Piano Sonata No. 2 (Shostakovich)

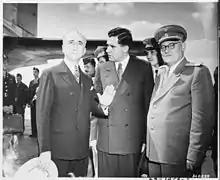
Andrei Gromyko "(center, in 1945)" attended the American concert premiere of the sonata at Carnegie Hall.

Reviews following Brodsky's broadcast and later performance at Carnegie Hall, the latter held under the auspices of the American Russian Institute, were mixed. Miles Kastendieck of the "Brooklyn Daily Eagle" praised her performance, but said that it was "hard to perceive much beauty on a first hearing" of the sonata, and suggested reinforcing the piano with more instruments as he felt that its "austere style called for more sustaining of sound that the piano could give". Noel Straus of the "New York Times" gave the sonata a positive appraisal: